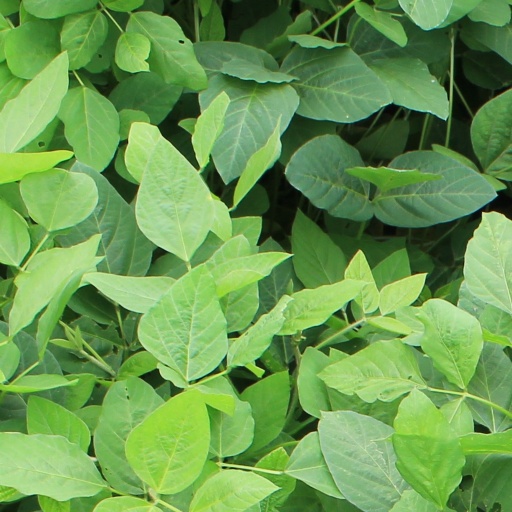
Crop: soybean